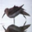
Label: bird